Calgary Philharmonic Orchestra

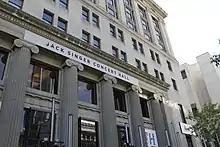
Entrance to the Jack Singer Concert Hall

Hans Graf, music director from 1994 to 2003, is currently music director laureate of the orchestra. Roberto Minczuk, who was named to the post in July 2005, served as music director from 2006 to 2016. Minczuk now has the title of music director laureate, shared with Graf.